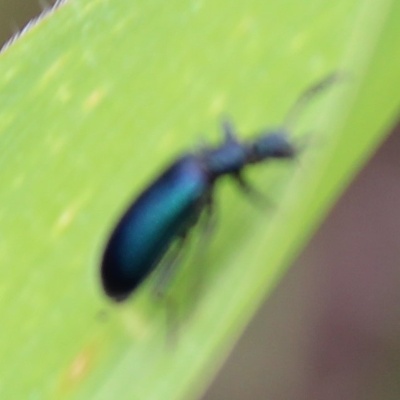
Crop: Maize
Condition: leaf beetle